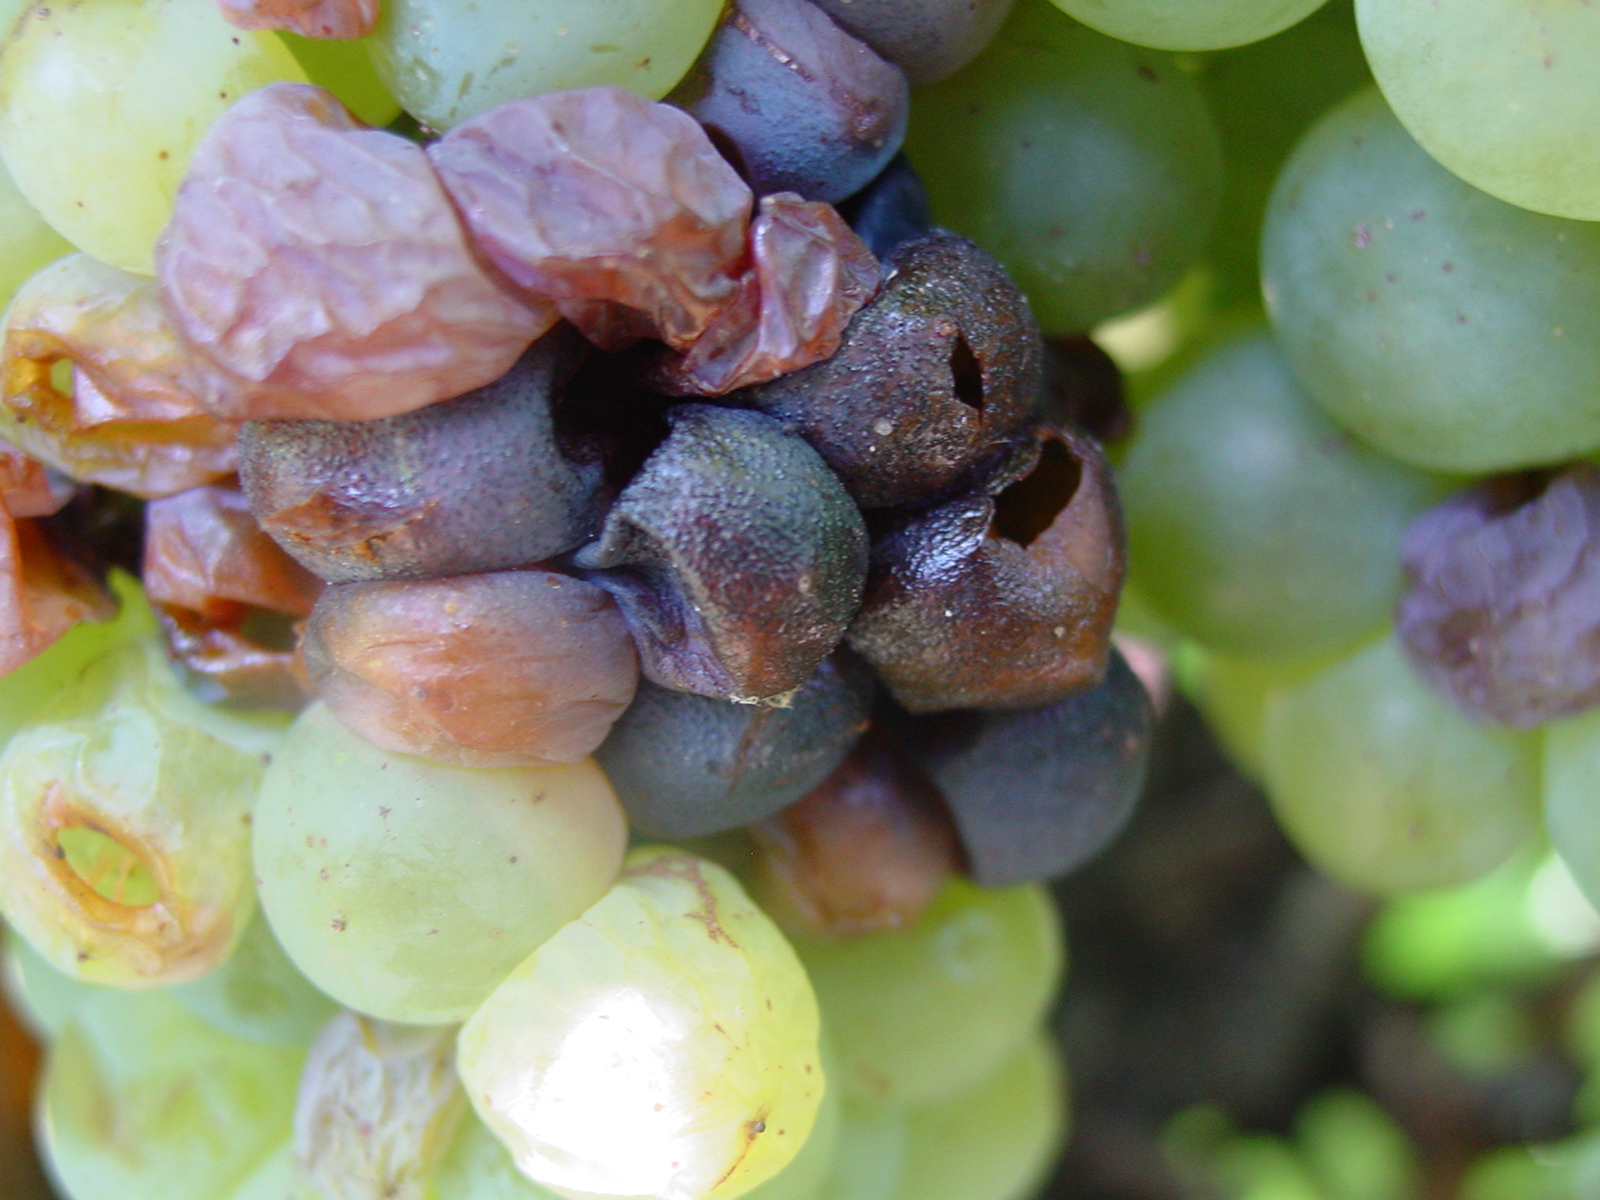
Plant: Grape
Disease: grape black rot